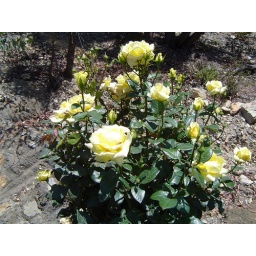
Stunning yellow roses in Karen and Glen's back garden.